Gillies Hill

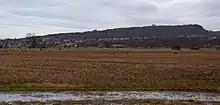
Gillies Hill Winter 2013 Craig and Tail

The weather of Gillies Hill is predominantly influenced by air currents from the Atlantic Ocean with a prevailing south-westerly wind. Winters are wet and windy. The area has an annual average rainfall amount of and an annual average mean temperature of . (1971 to 2000: Met Office, UK)